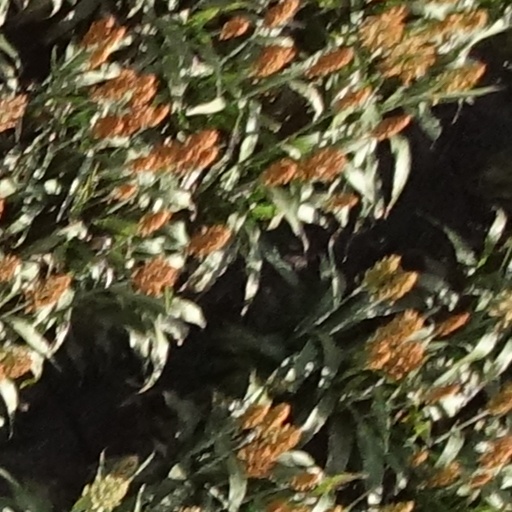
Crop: sorghum